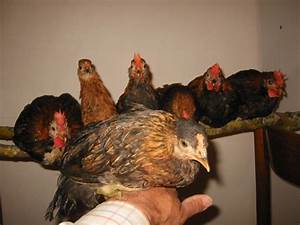
Label: chicken